Sagar Island

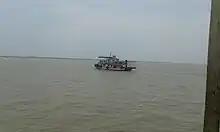
Ganga river launch service in Sagar Island

The Government of India and Government of West Bengal are planning to connect Sagar Island with Kakdwip with a road-rail bridge and to build Sagar Port on Sagar Island.